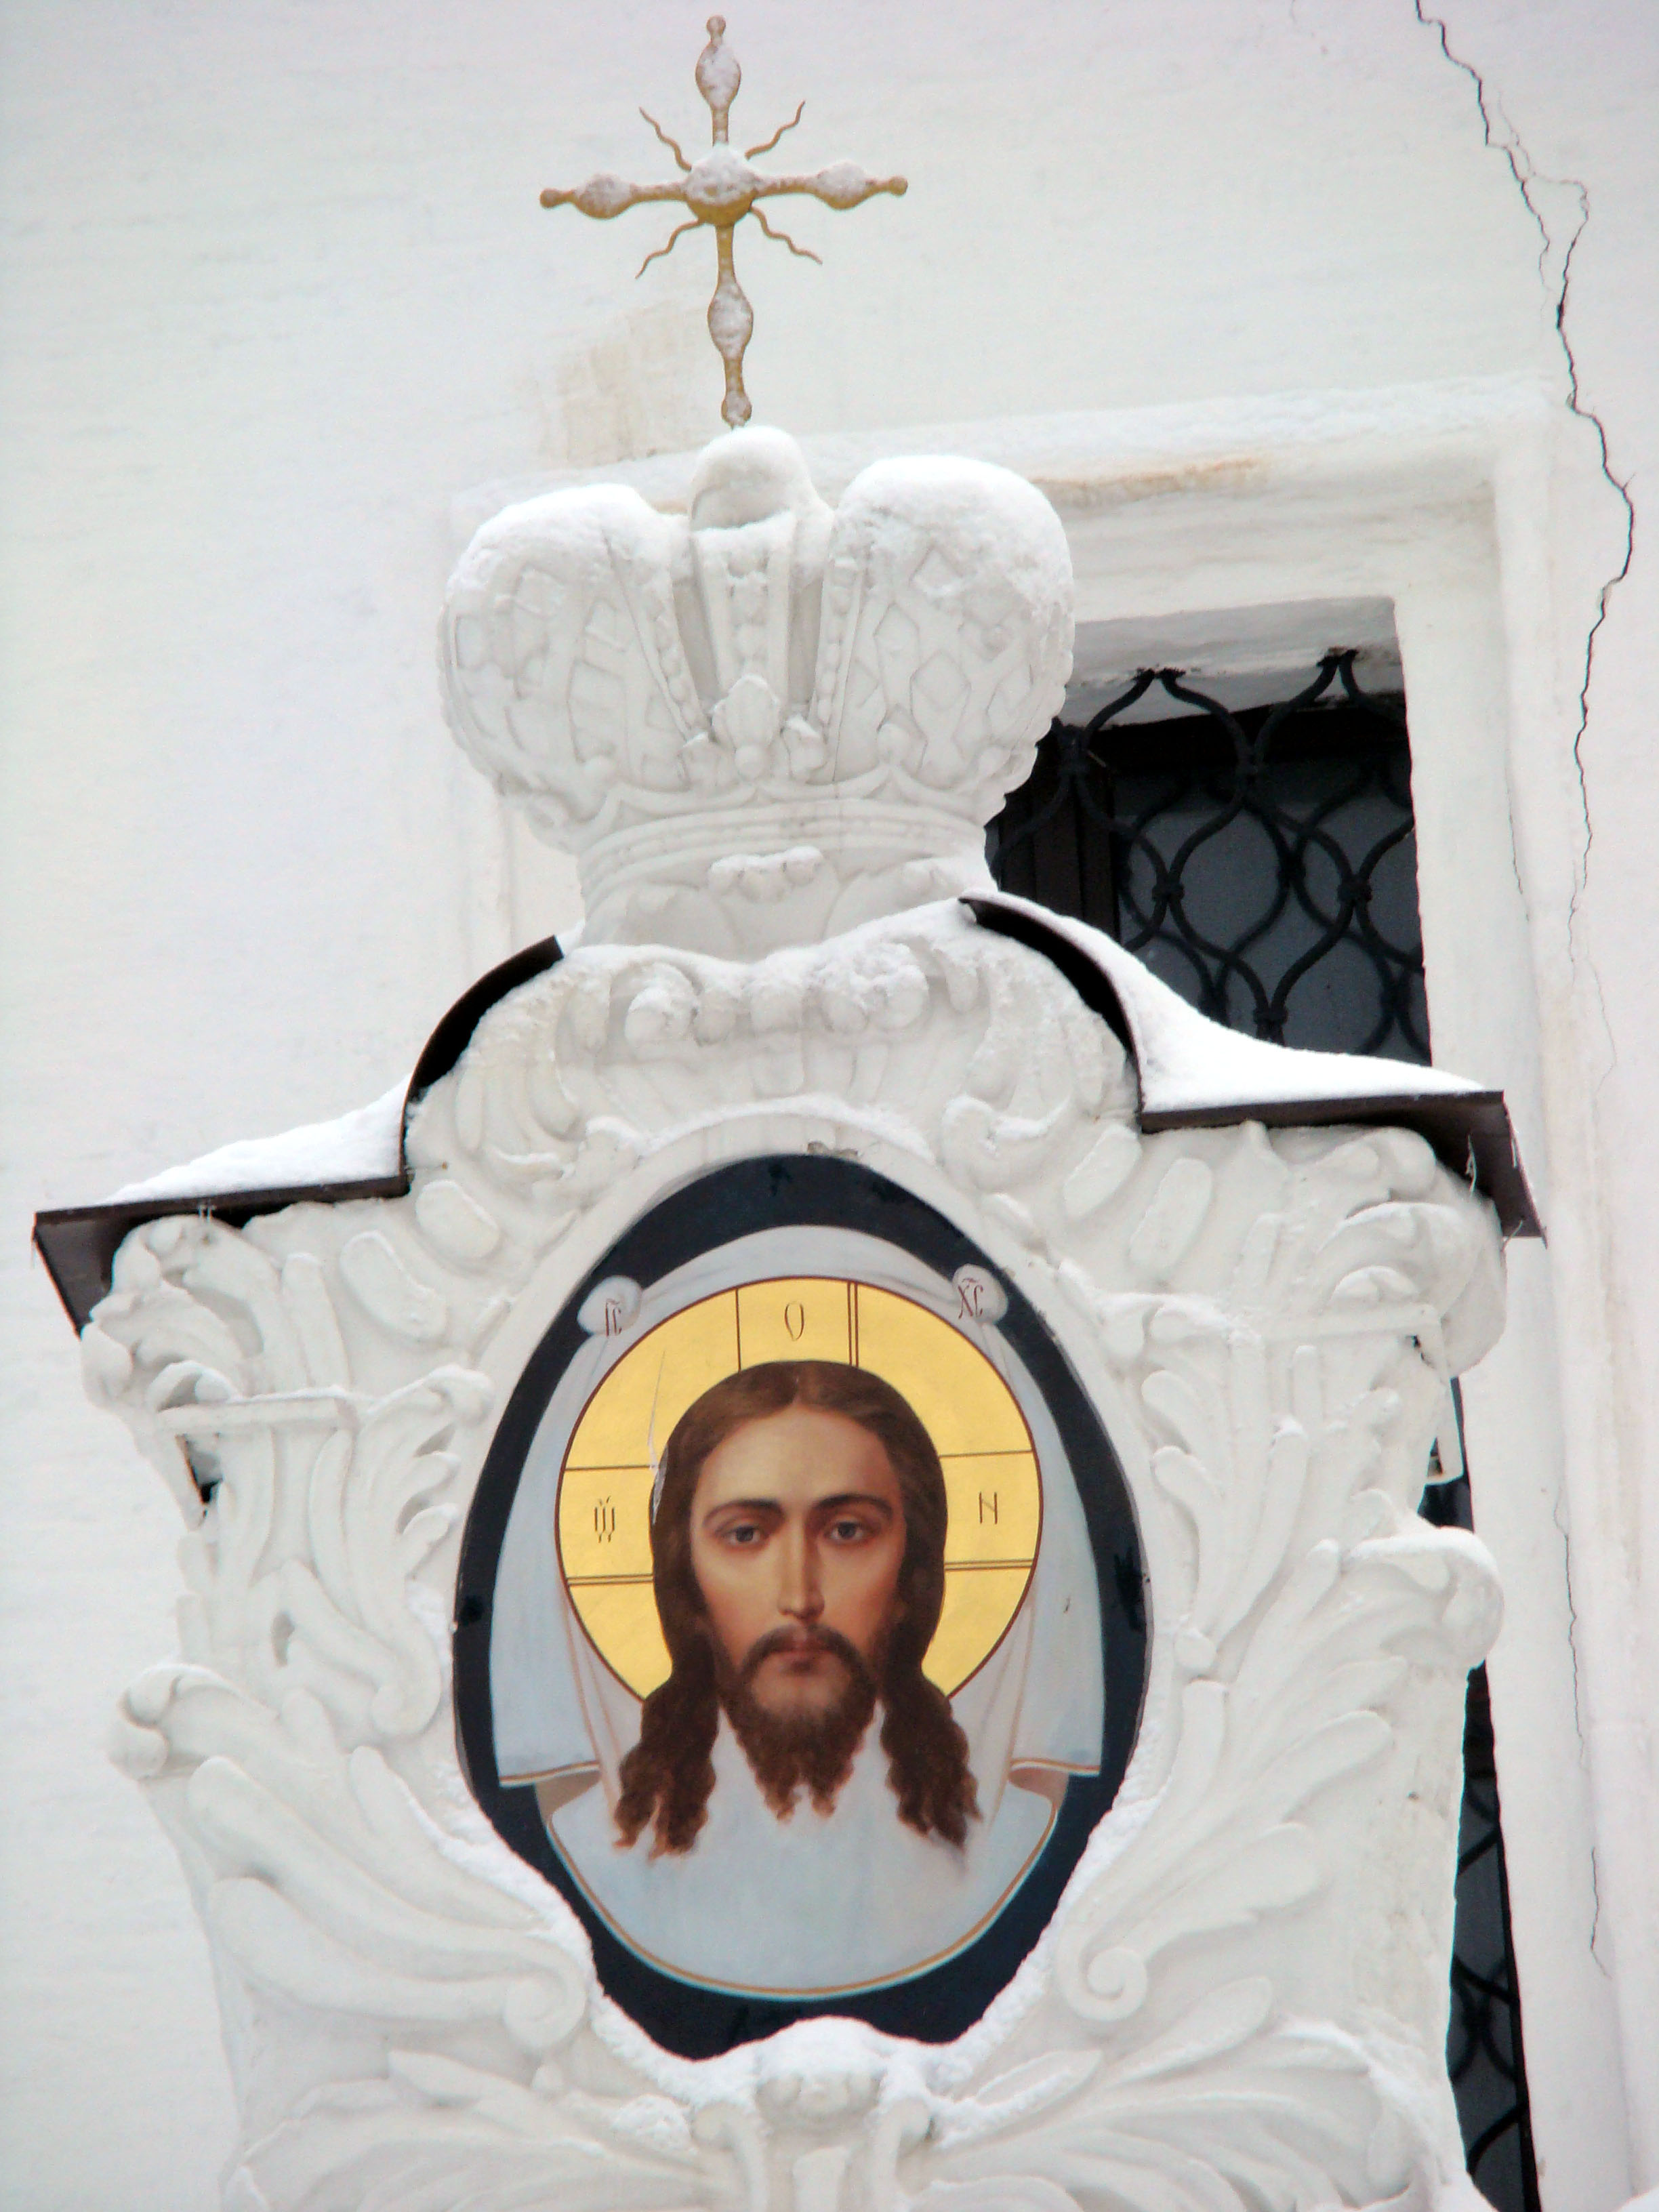
white, product, sony, russia, sergievposad, moscowregion, sergiyevposad, dsc, h9, dsch9